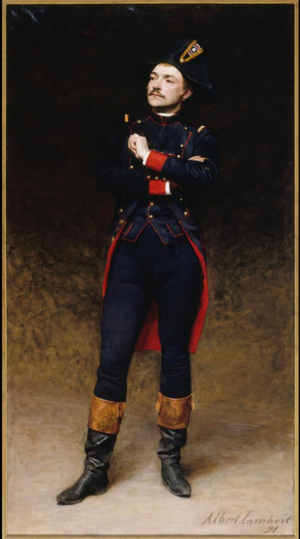
Albert-Antoine Lambert est un peintre français né le 10 avril 1854 à Paris, ville où il est mort le 27 août 1925 dans le 16ᵉ arrondissement.